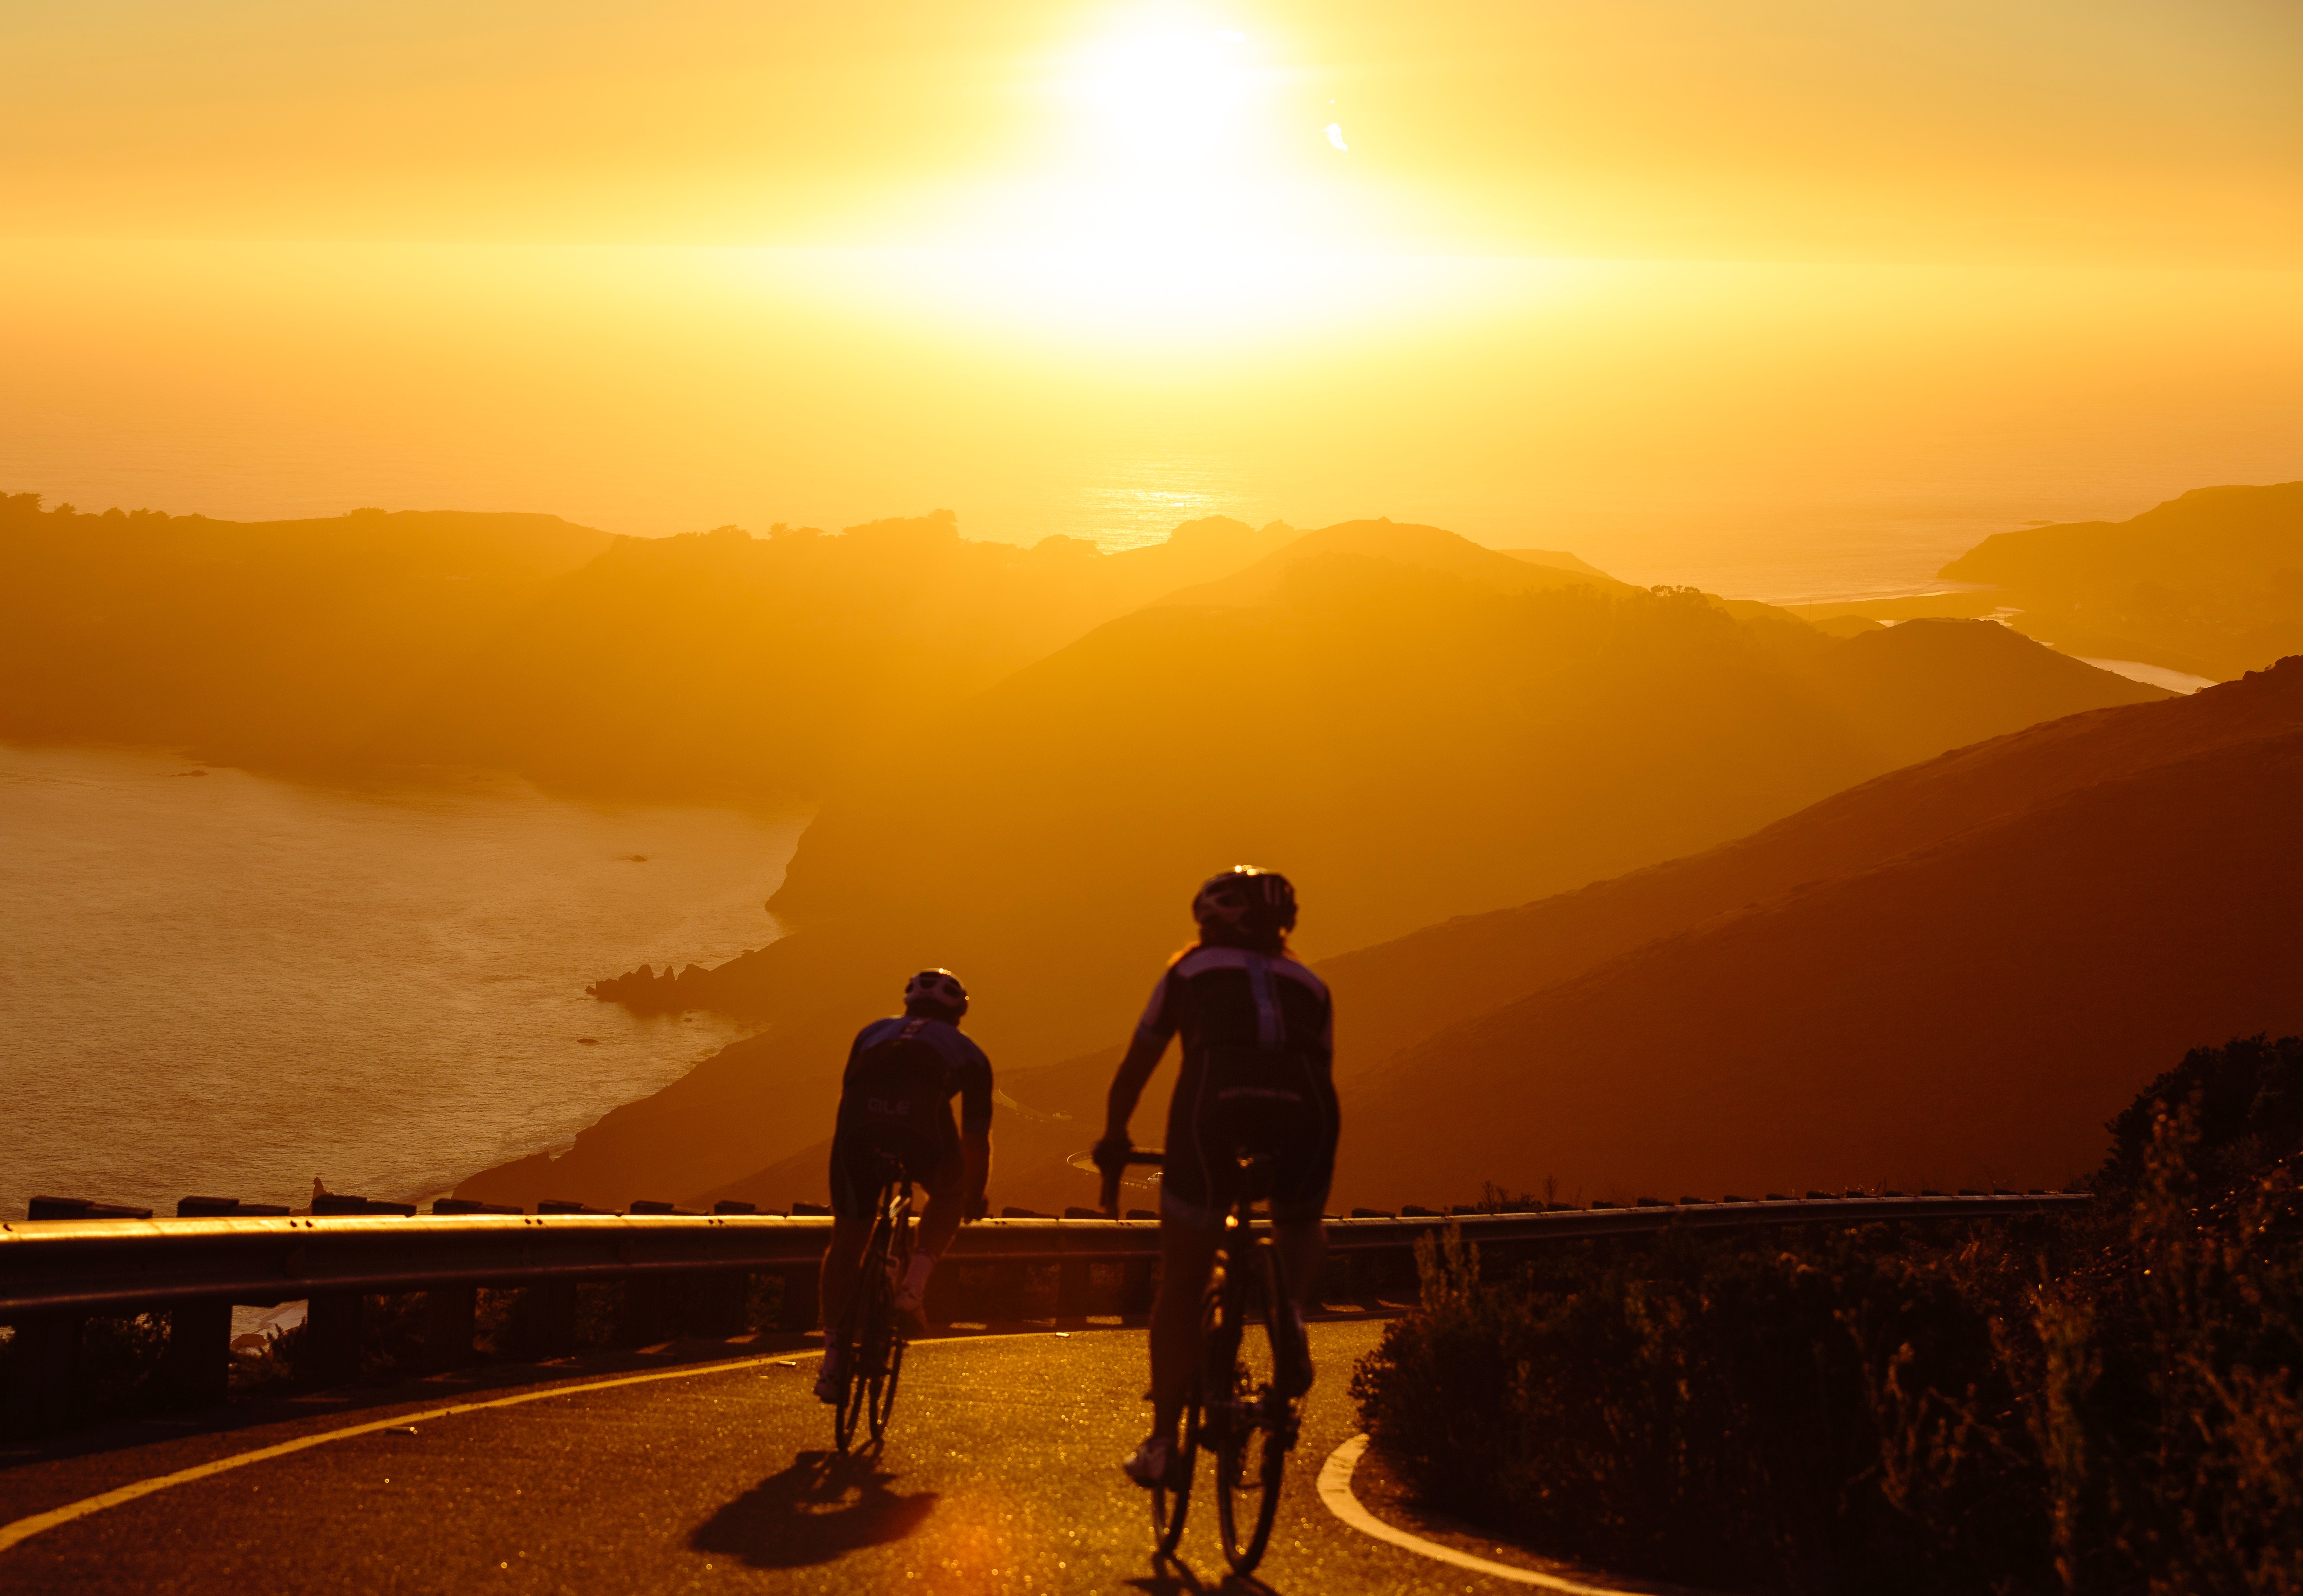
landscape, sea, coast, horizon, mountain, sun, sunrise, sunset, sunlight, morning, hill, dawn, dusk, evening, atmospheric phenomenon, mountainous landforms